Chovvakkaran Moosa

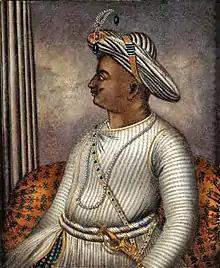
Tipu Sultan of the Mysore Kingdom

When Tipu Sultan seized Malabar in 1786, he coveted the valuable mercantile interests of Moosa and other merchants of the region, but he also realised that they were central to Malabar's ongoing prosperity. Moosa was warned by friends, who were close to Tipu Sultan, that his assets were in danger of being seized and that he should flee Thalassery. Nevertheless, Moosa and the other principal merchants remained, where they thought they were best able to protect their interests and, albeit to a diminished level, continue trading with the Europeans. They remained until the conclusion of the Third Anglo-Mysore War in 1792.